Montreal Cognitive Assessment

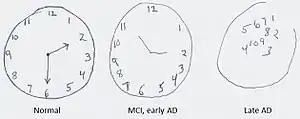
In this clock drawing task, the subject is asked to draw a clock with the hours and showing the time 2:30. Successive results show a deterioration of pattern processing ability in a subject as they progress from mild cognitive impairment (MCI) to severe Alzheimer's disease (AD).

Because MoCA is English-specific, linguistic and cultural translations are made in order to adapt the test in other countries. Multiple cultural and linguistic variables may affect the norms of the MoCA across different countries and languages, e.g. Swedish. Several cut-off scores have been suggested across different languages to compensate for the education level of the population, and several modifications were also necessary to accommodate certain linguistic and cultural differences across different languages or countries; however, not all versions have been validated.